Book scanning

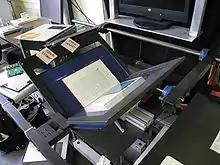
Internet Archive book scanner

Book scanning or book digitization (also: magazine scanning or magazine digitization) is the process of converting physical books and magazines into digital media such as images, electronic text, or electronic books (e-books) by using an image scanner. Large scale book scanning projects have made many books available online.